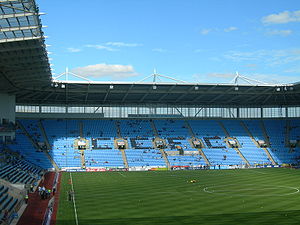
Ricoh Arena
Ricoh Arena
Ricoh Arena er et fodboldstadion i Coventry i England, der er hjemmebane for Championship-klubben Coventry City. Stadionet har plads til 32.500 tilskuere, og alle pladser er siddepladser. Det blev indviet i år 2005, hvor det erstattede klubbens gamle hjemmebane, Highfield Road.